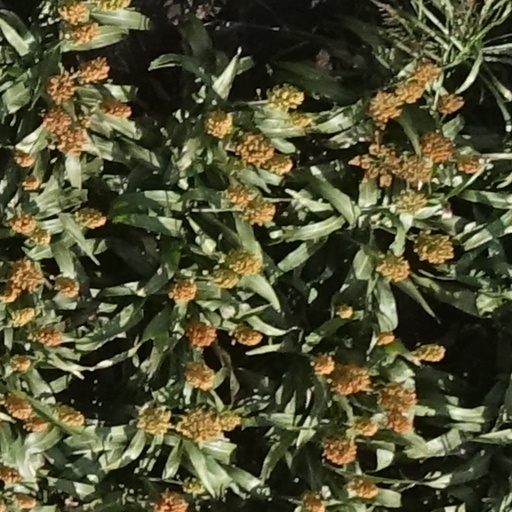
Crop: sorghum